European Union–Mercosur relations

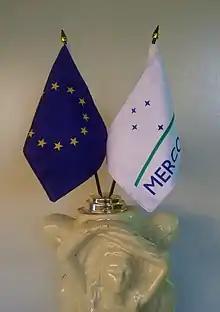
Flags.

Being both the European Union (EU) and the Southern Common Market (Mercosur) custom unions, their relation has been however described as "asymmetrical", both in terms of their contrasting stage of economic development and degree of institutionalization. The 'EU-Mercosur Inter-regional Framework for Co-operation Agreement' was signed on 15 December 1995 in Madrid, dealing with trade, economics and information exchange between the two blocs. Despite the framework being a preliminary stage for trade liberalization, by 1998 most agricultural ministers in the EU member states still opposed starting negotiations with Mercosur. The framework fully entered into force on 1 July 1999. In June 2019, in the context of the 2019 G20 Osaka summit, representatives of both blocs announced they had reached an "historic" agreement vis-à-vis a free trade treaty. If ratified, the European Union–Mercosur Free Trade Agreement should become the first free trade treaty signed by Mercosur with a major trade bloc, in this case the EU was at the time its biggest trade and investment partner.